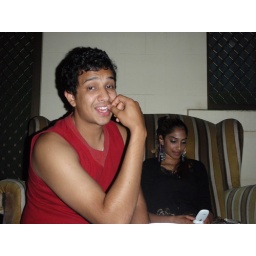
erster abend in der bridge road